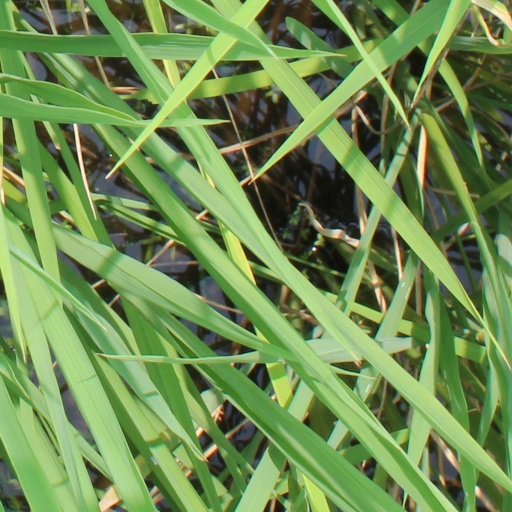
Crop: rice